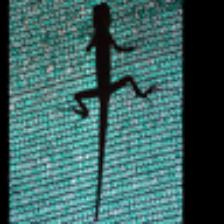
Label: NonHuman